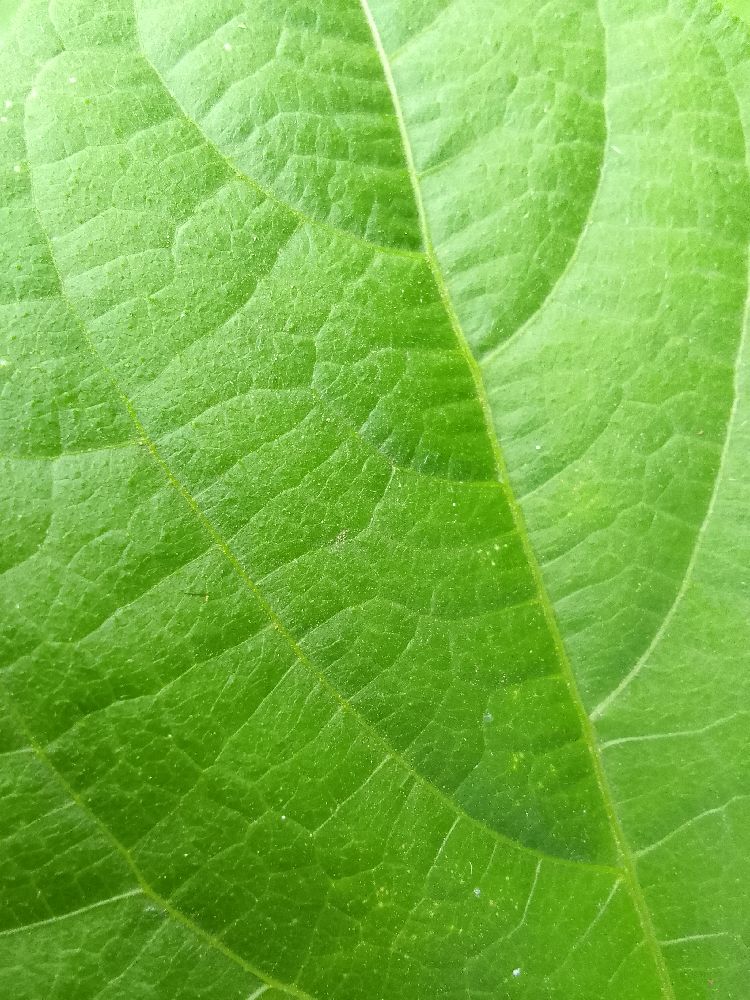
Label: healthy